Wassily Kandinsky

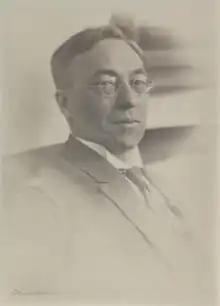
Kandinsky by Adolf Elnain,

Wassily Wassilyevich Kandinsky ( – 13 December 1944) was a Russian painter and art theorist. Kandinsky is generally credited as one of the pioneers of abstraction in western art. Born in Moscow, he began painting studies (life-drawing, sketching and anatomy) at the age of 30.